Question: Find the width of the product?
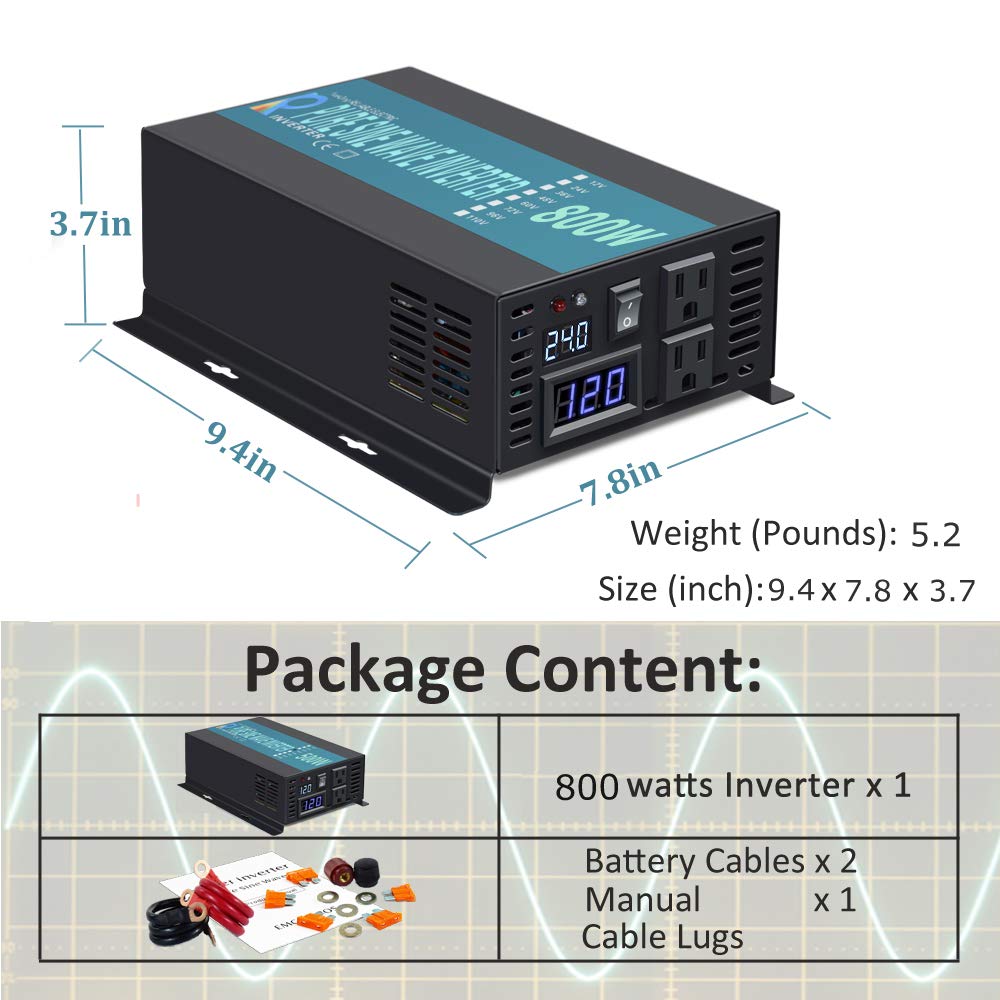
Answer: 7.8 inch